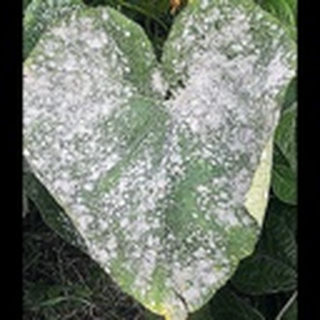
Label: cotton_powdery_mildew